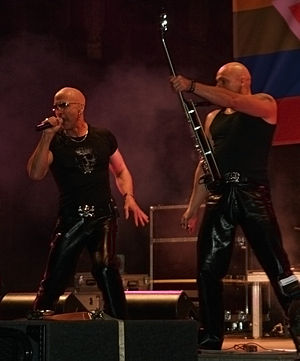
Right Said Fred
Right Said Fred, 2008
Right Said Fred er en popgruppe fra Storbritannien. Gruppen blev dannet i 1989. Gruppens største hit er singlen "I'm Too Sexy" fra 1991.